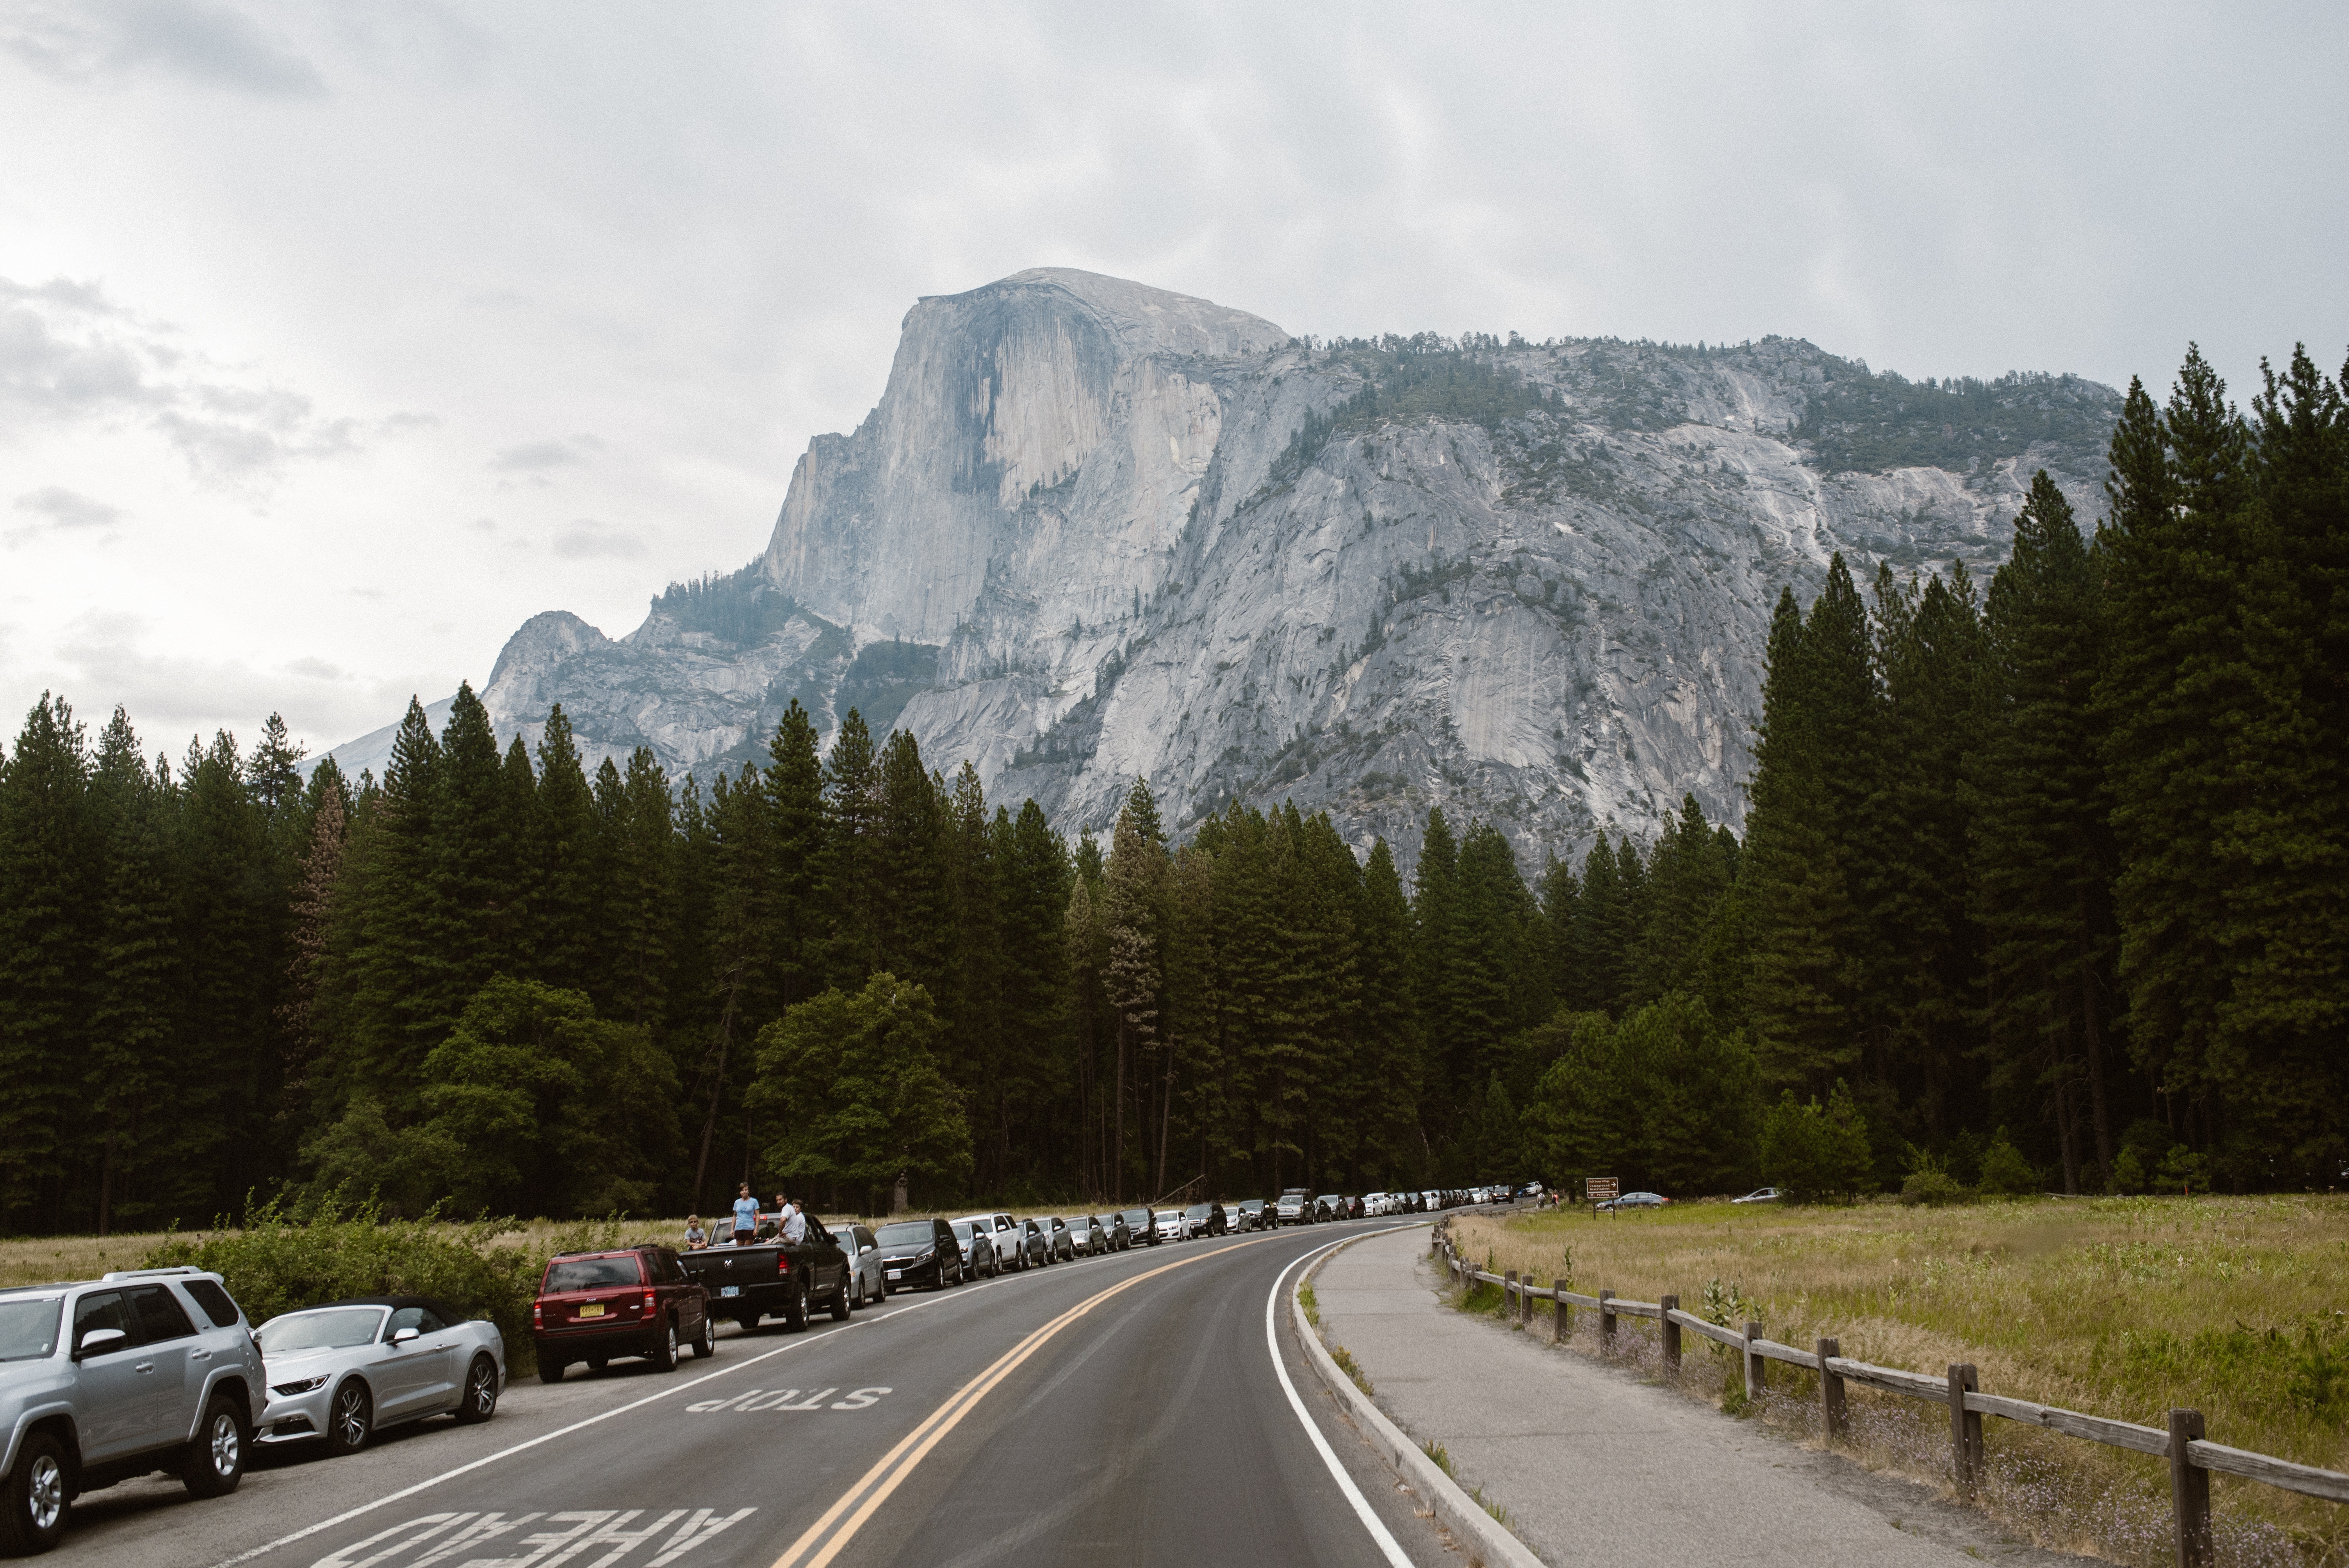
landscape, nature, forest, rock, mountain, road, highway, mountain range, yosemite, glacier, park, america, landmark, tourism, california, half dome, road trip, national, alps, infrastructure, dome, mountain pass, mountainous landforms